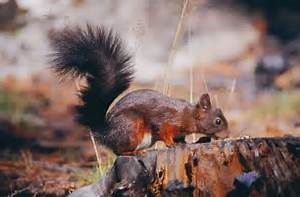
Label: scoiattolo